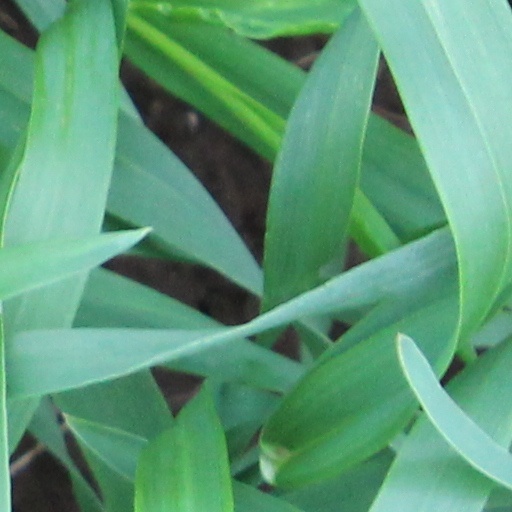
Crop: wheat